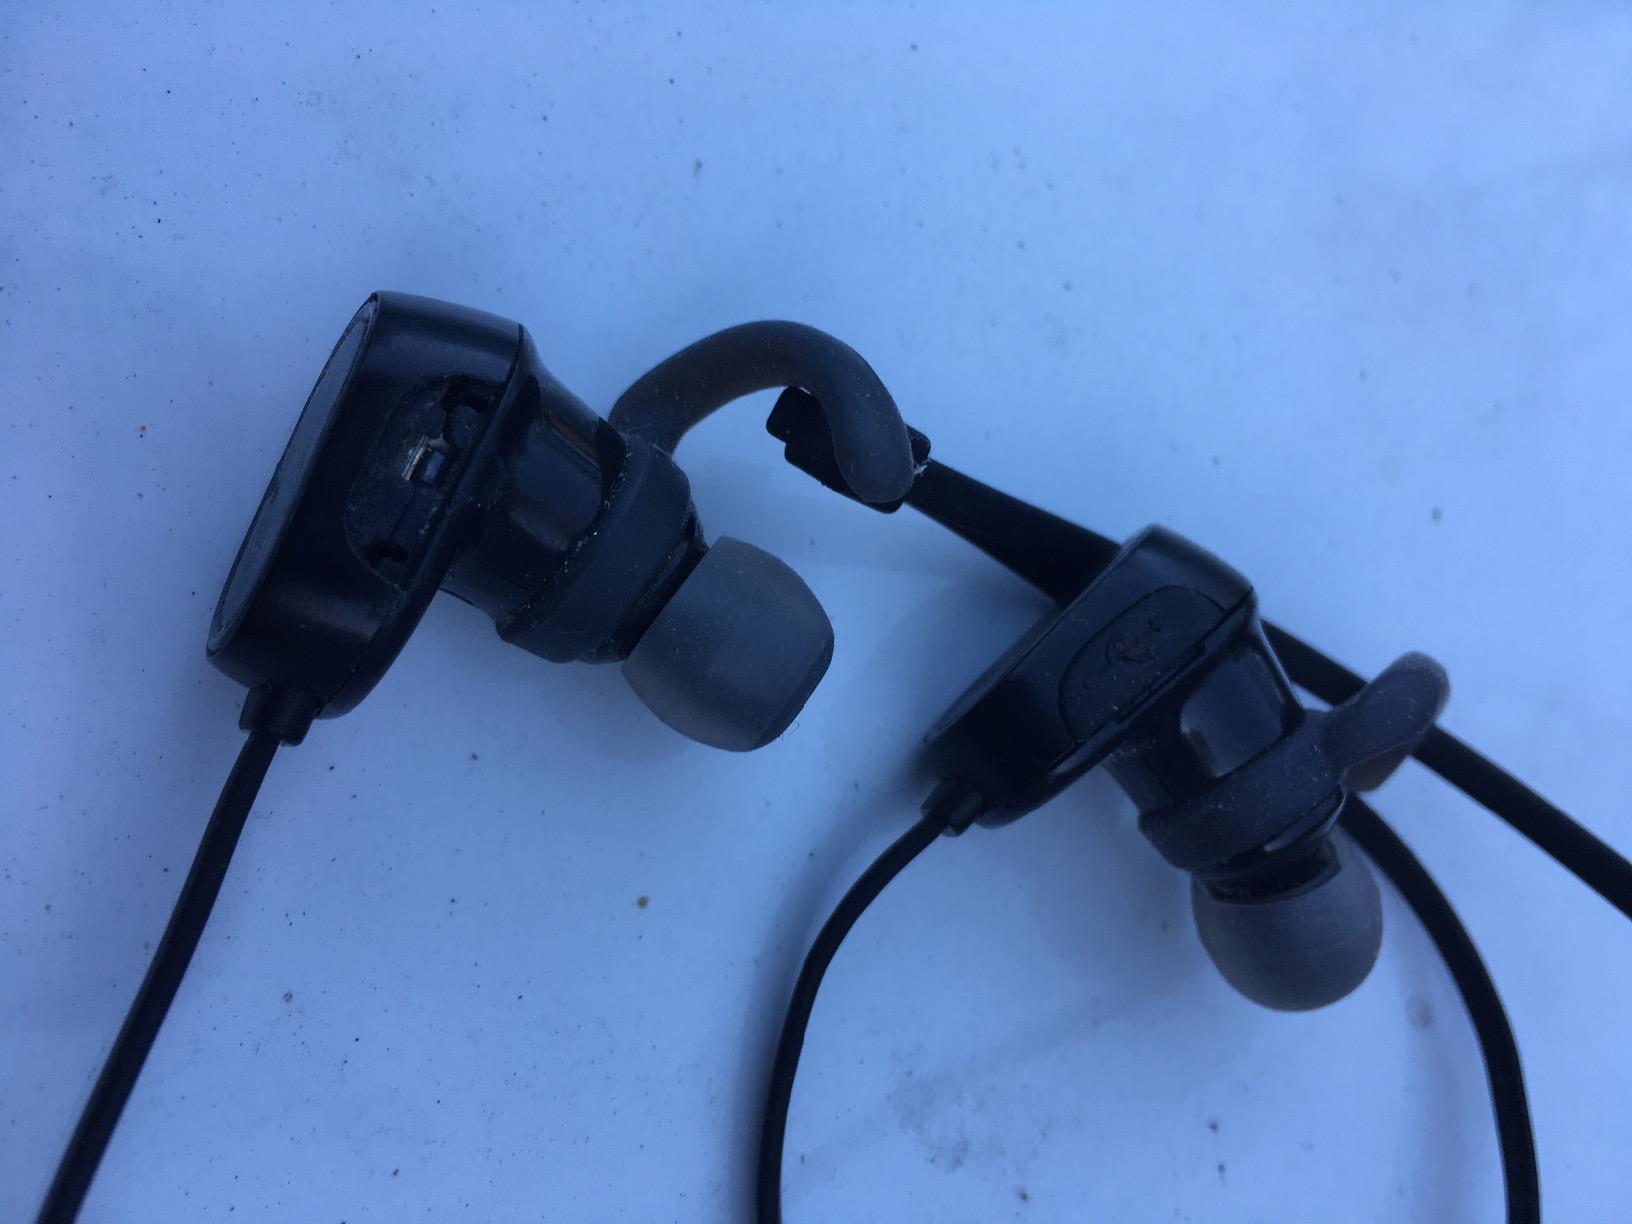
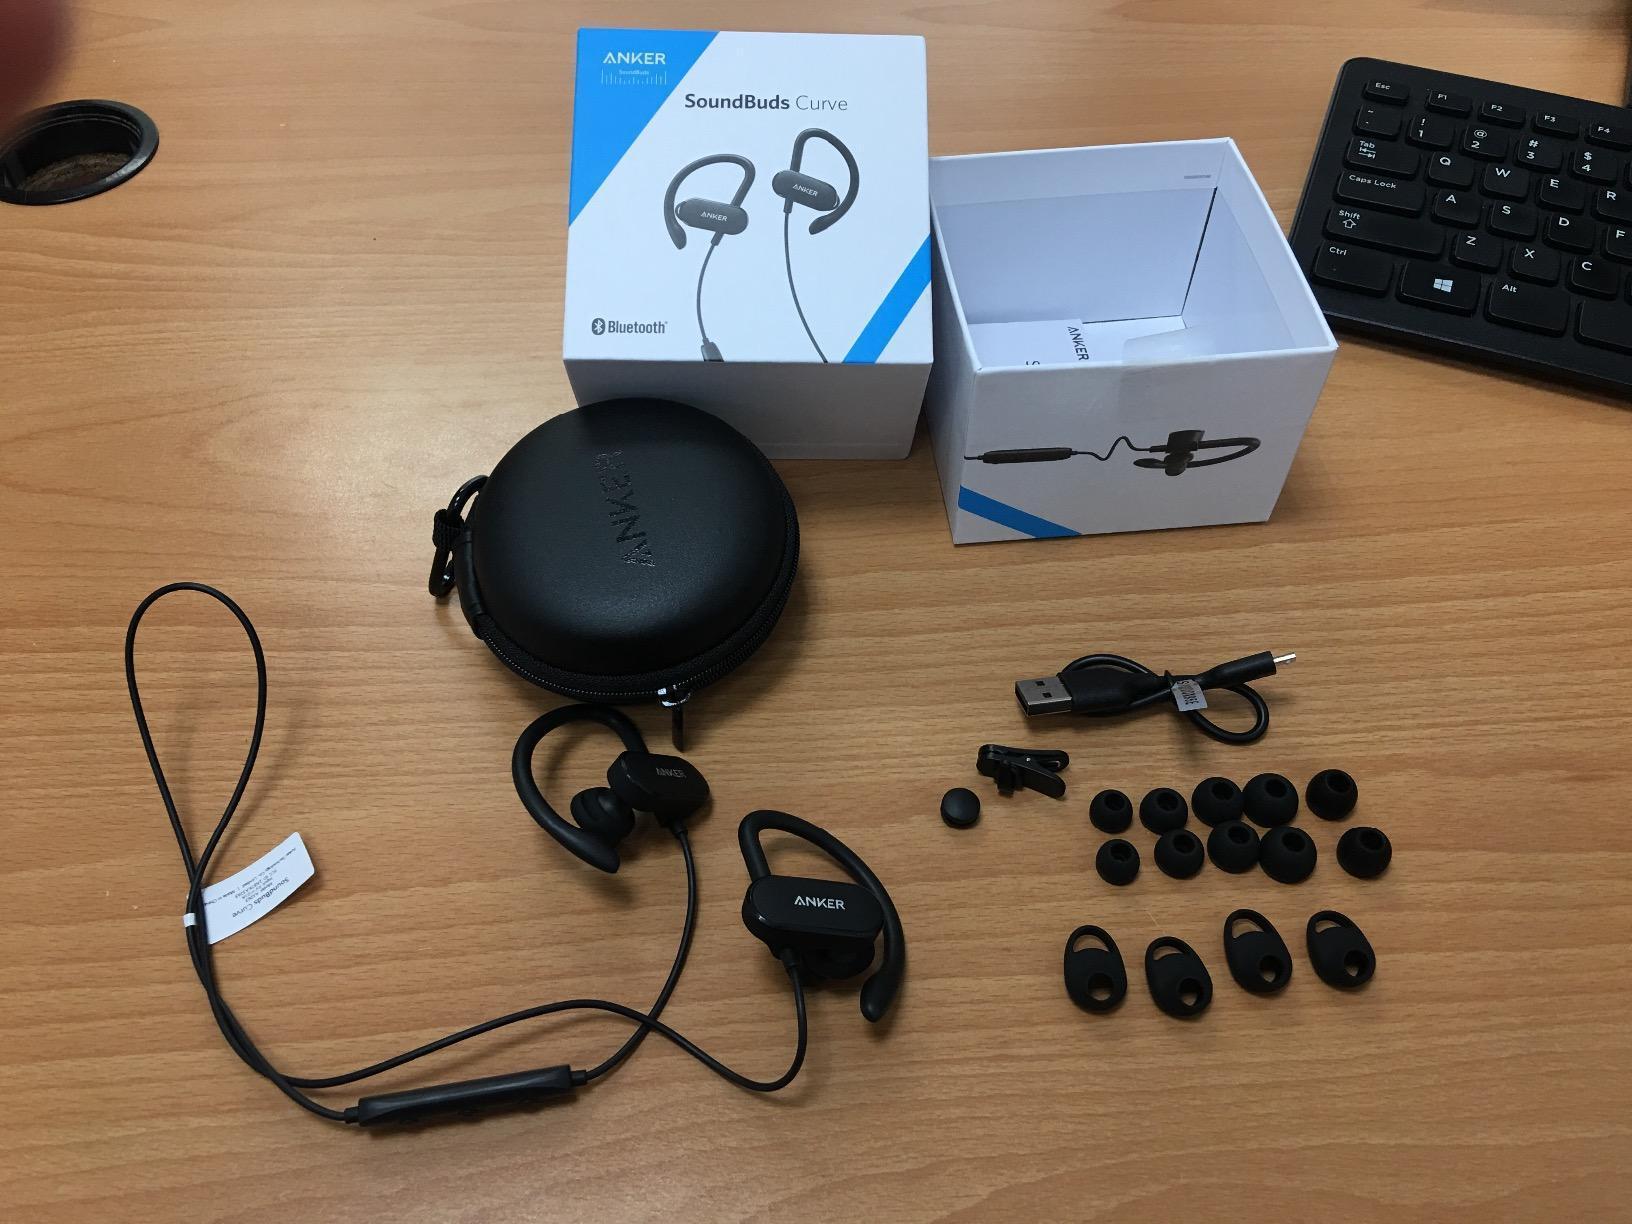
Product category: headphones
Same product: no